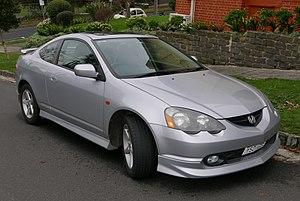
La Honda Integra est une berline compacte réalisée par la marque Honda entre 1986 et 2001 sous le nom Integra aux États-Unis puis entre 2002 et 2007 sous le nom Acura RSX. Au Japon, la voiture a été produite seulement sous le nom Integra.